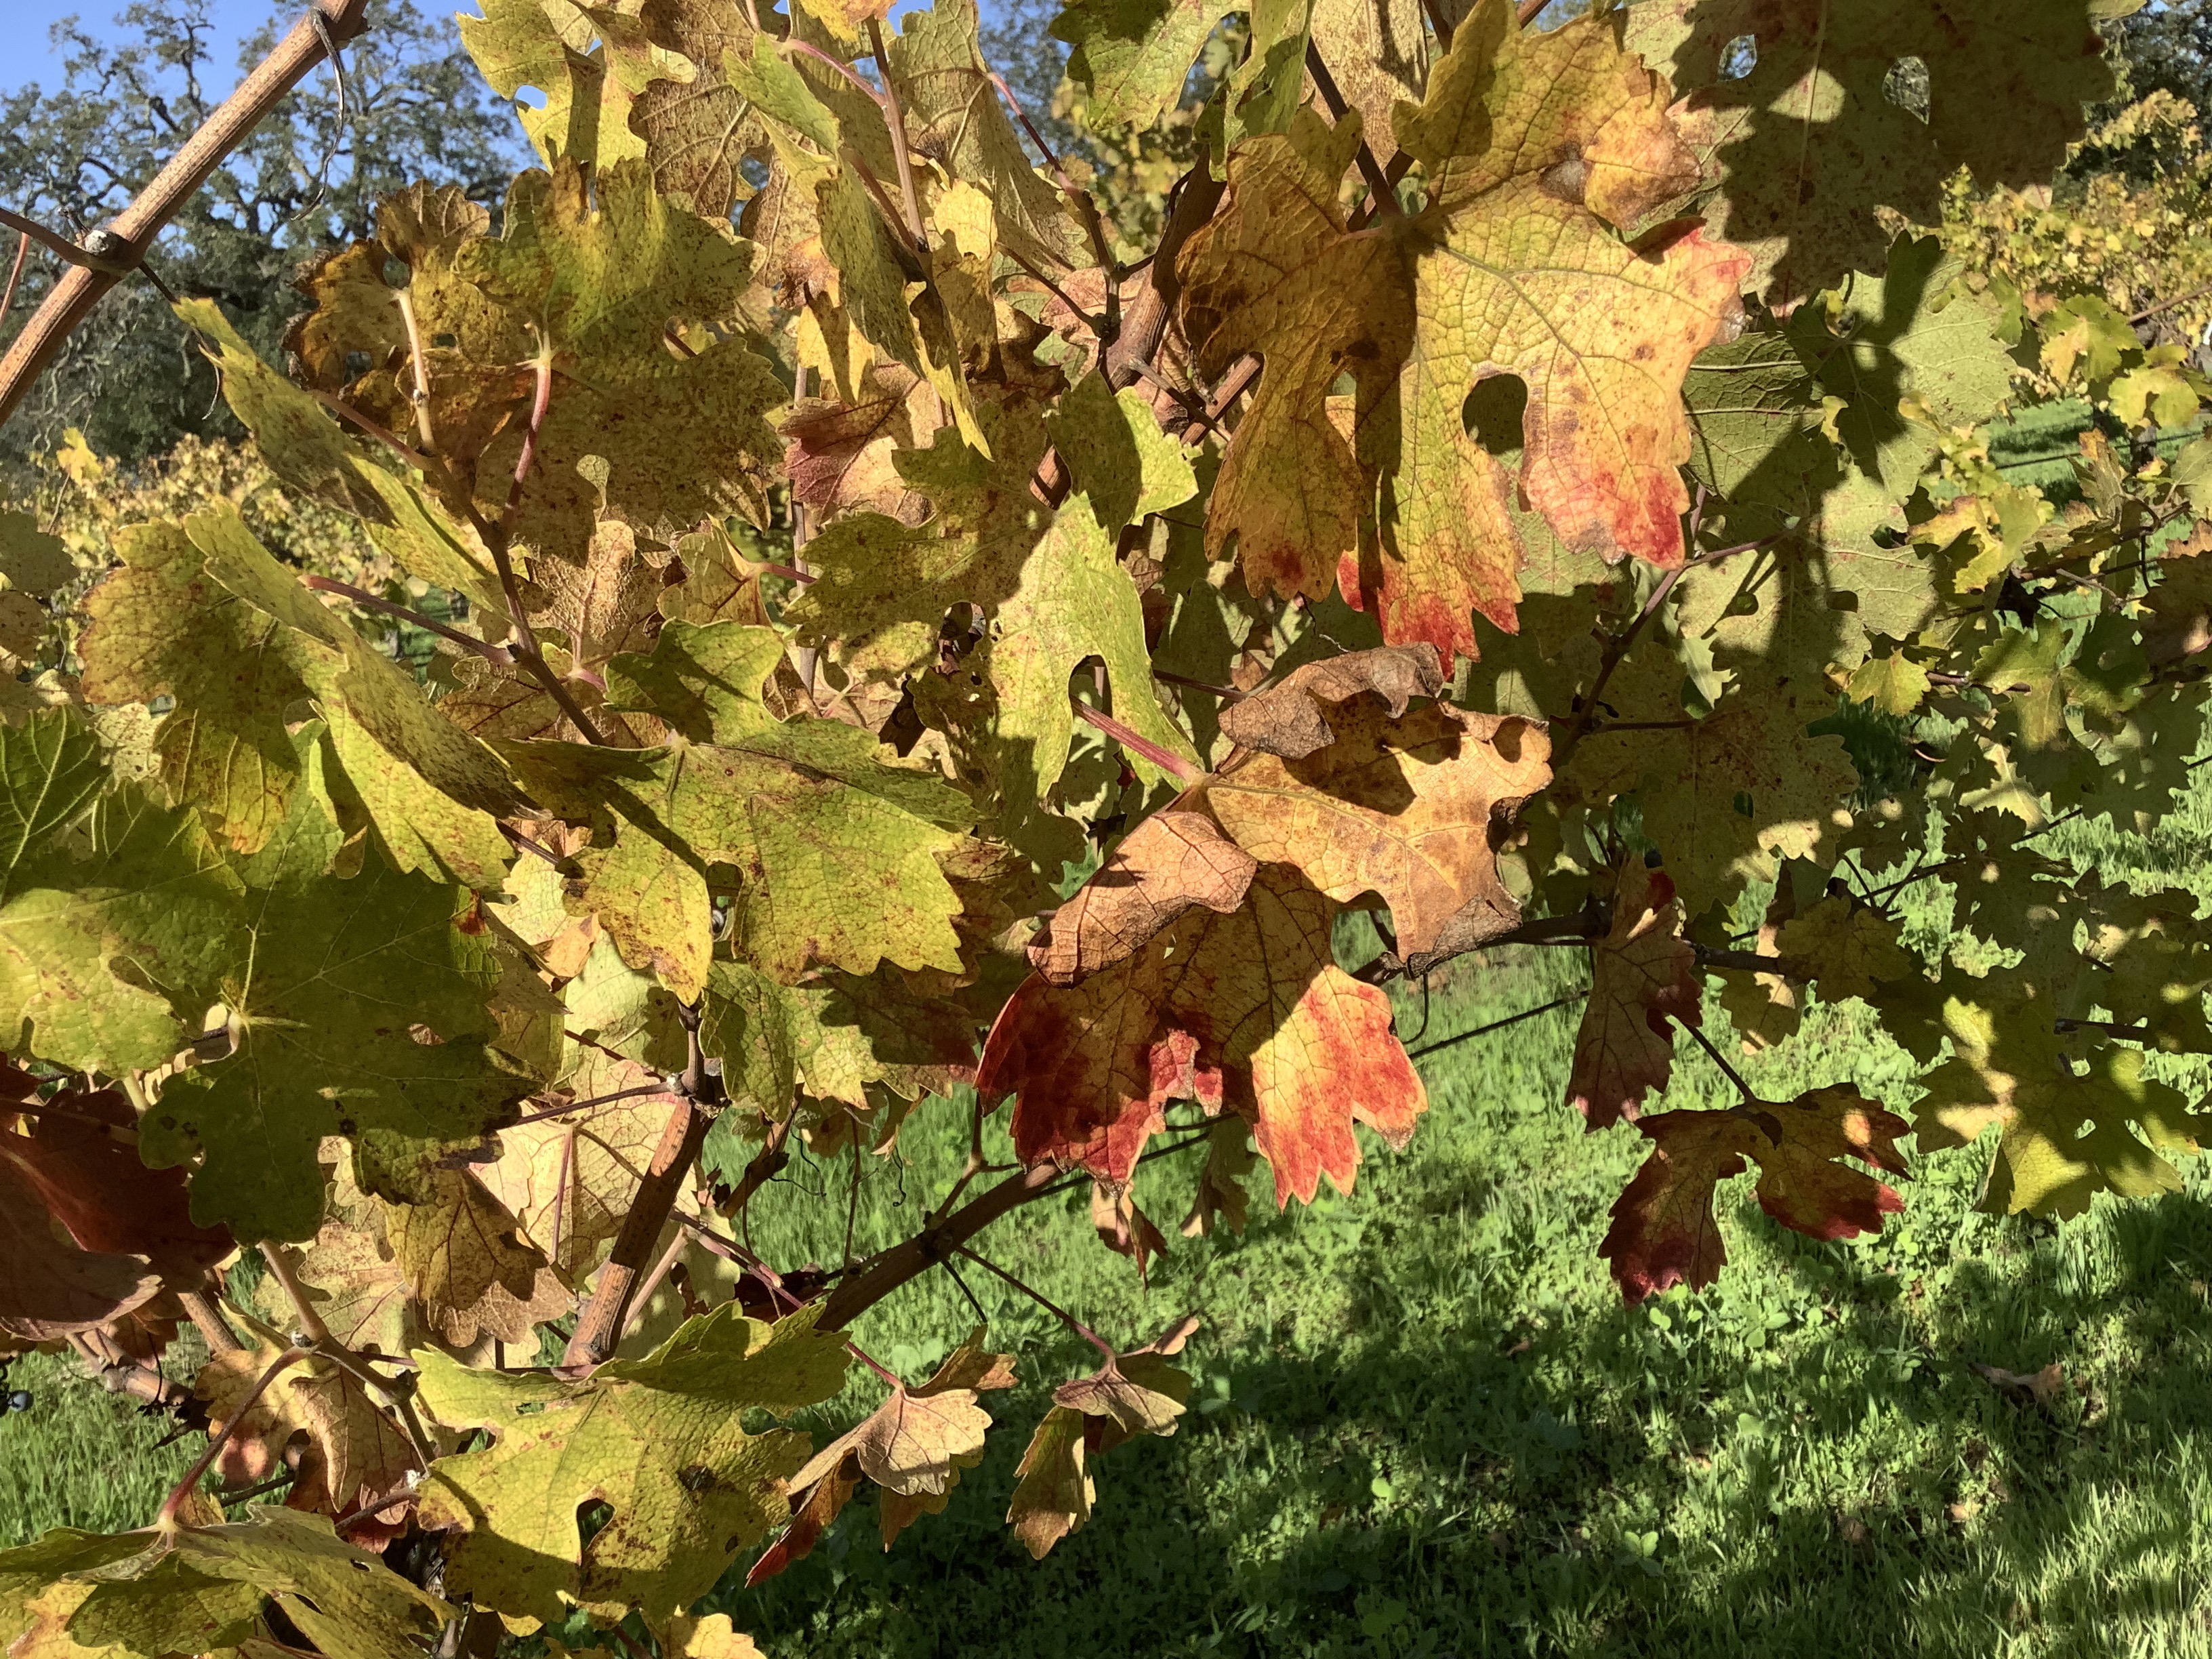
Label: Red Blotch